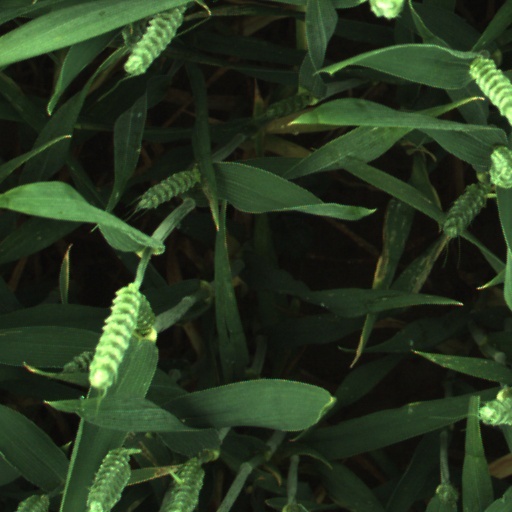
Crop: wheat